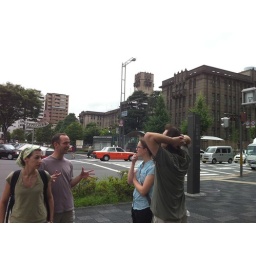
Will giving us Japan tourism tips across the street from a neat castle-like building in Kyoto